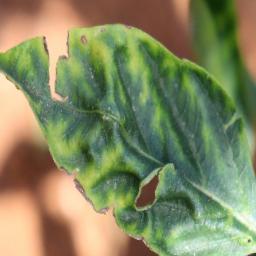
Label: nutritional